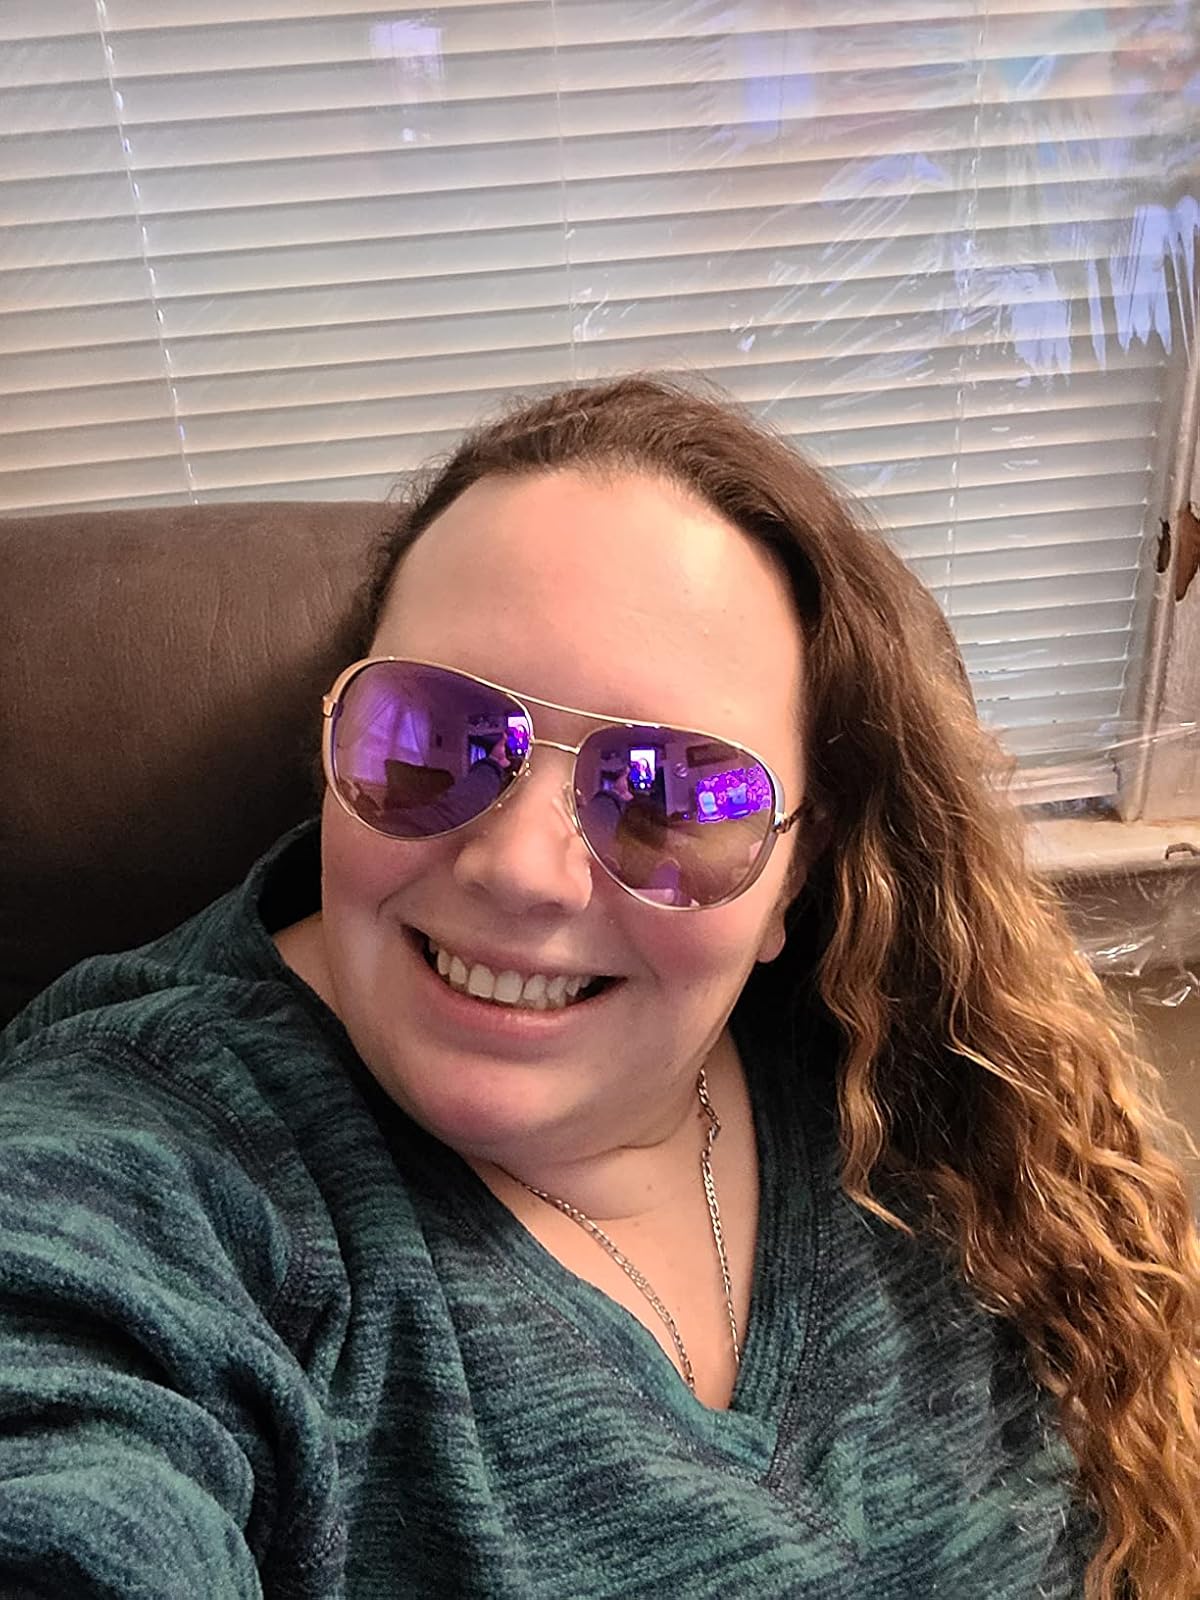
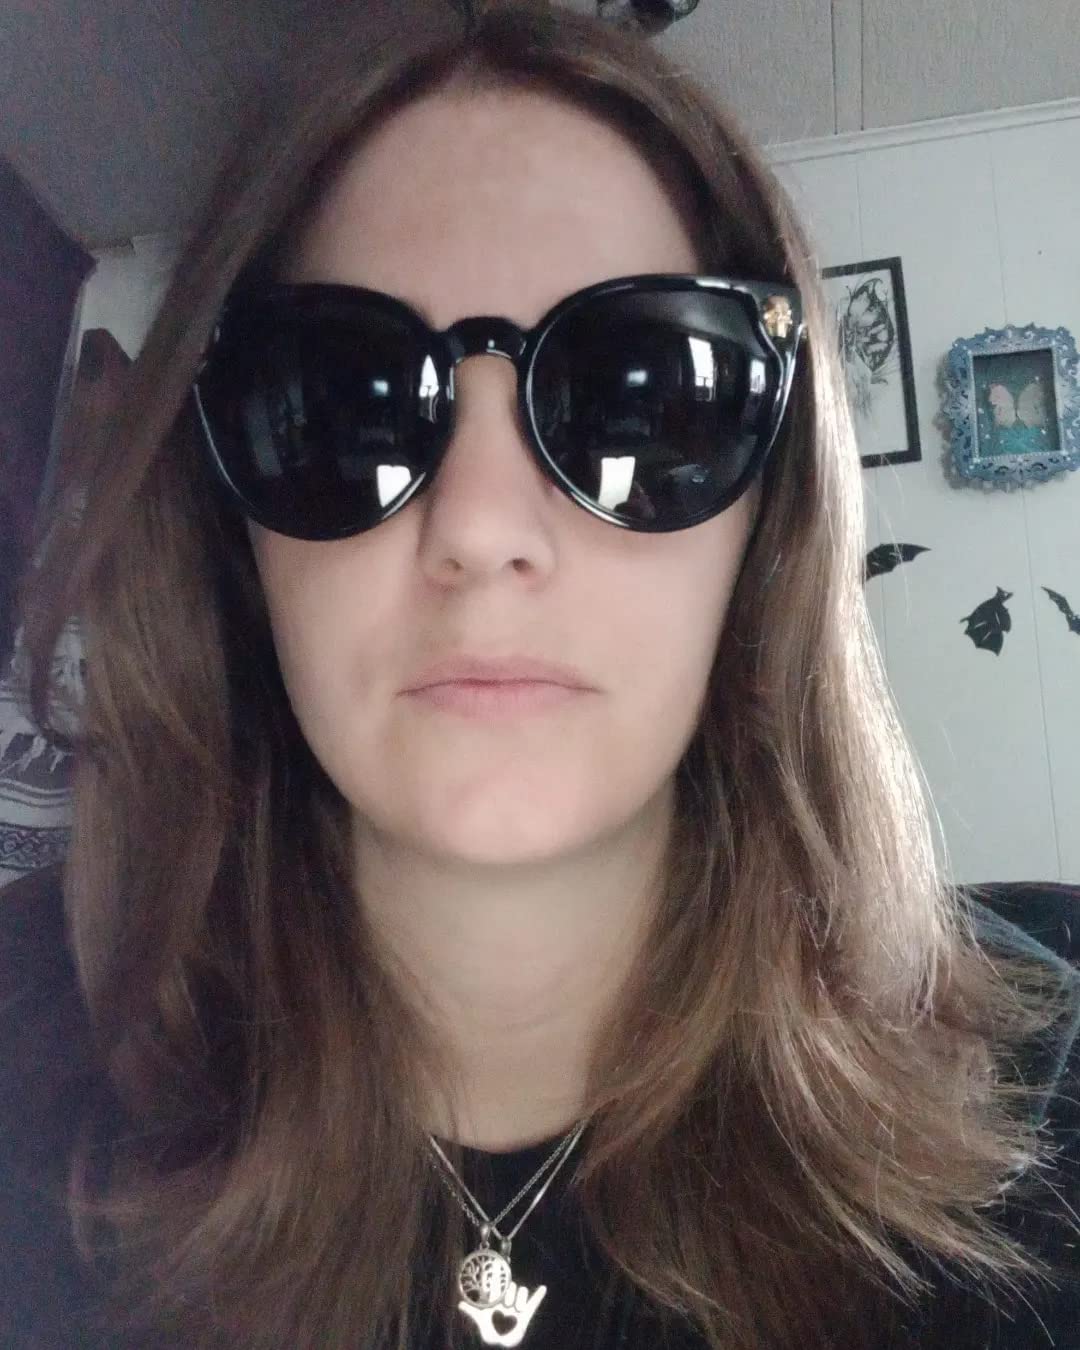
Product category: accessories_sunglasses
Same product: no